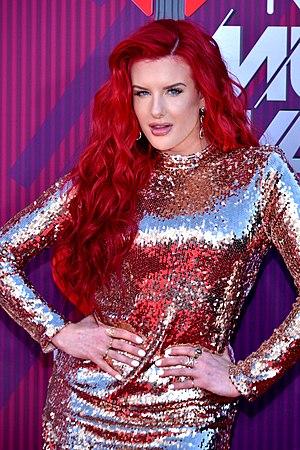
Justina Valentine, née le 14 février 1987, est une rappeuse américaine.